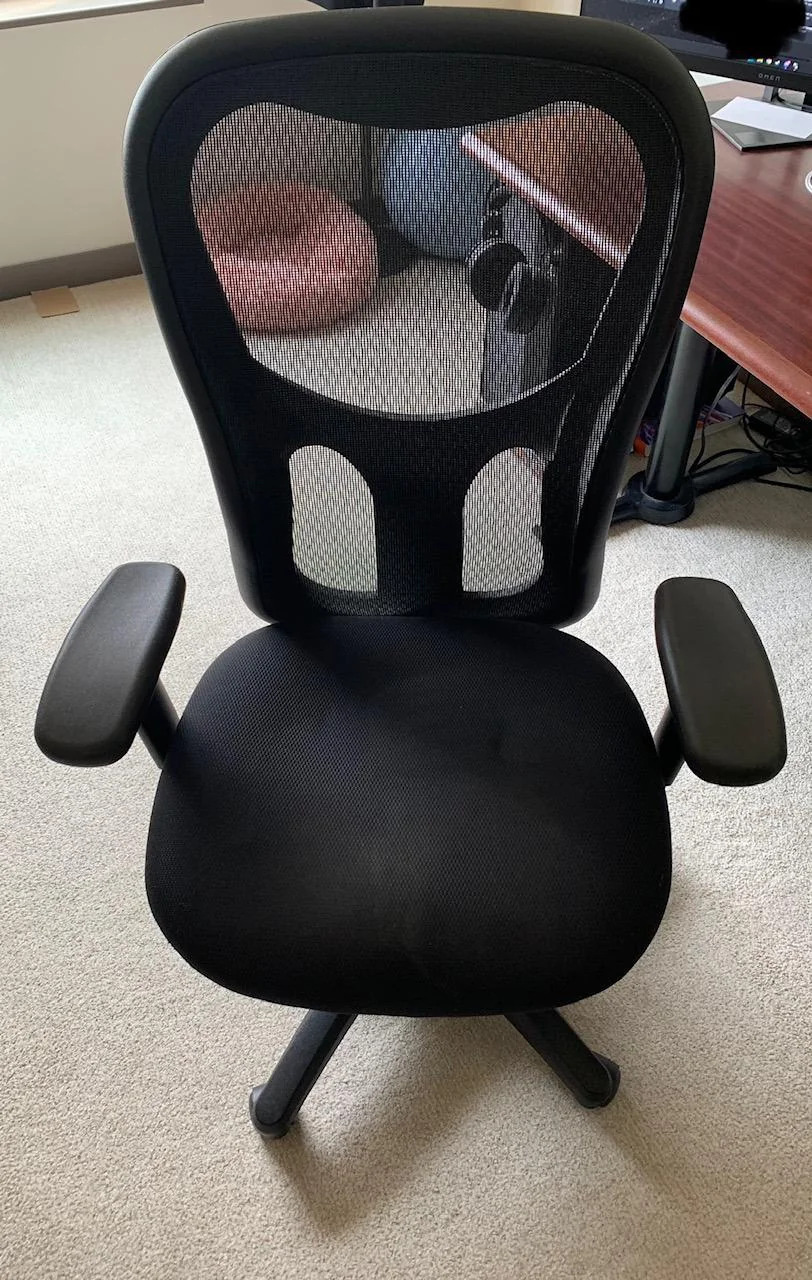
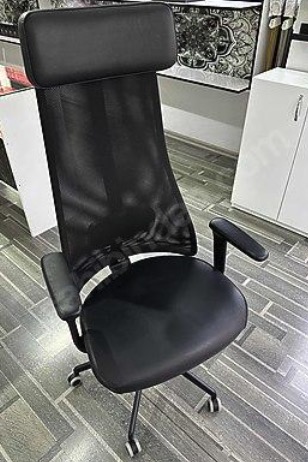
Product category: items_chair
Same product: no